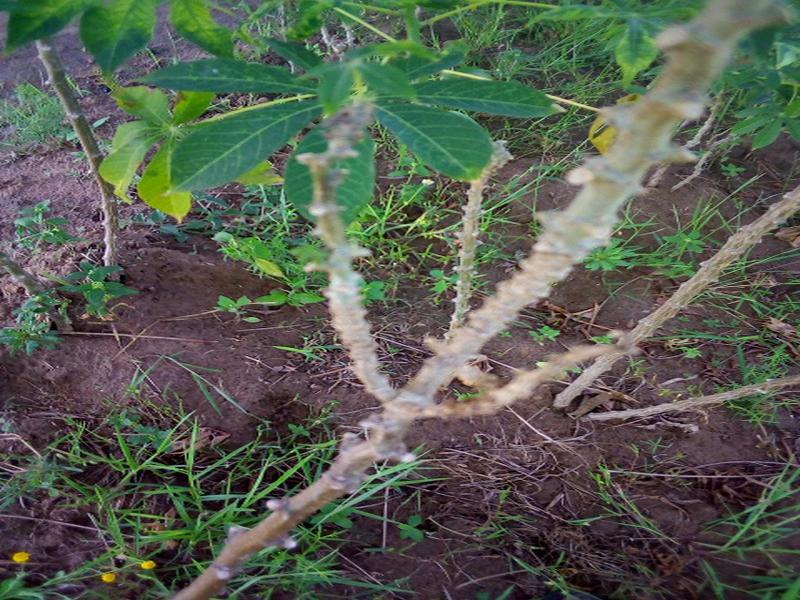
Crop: cassava
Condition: healthy